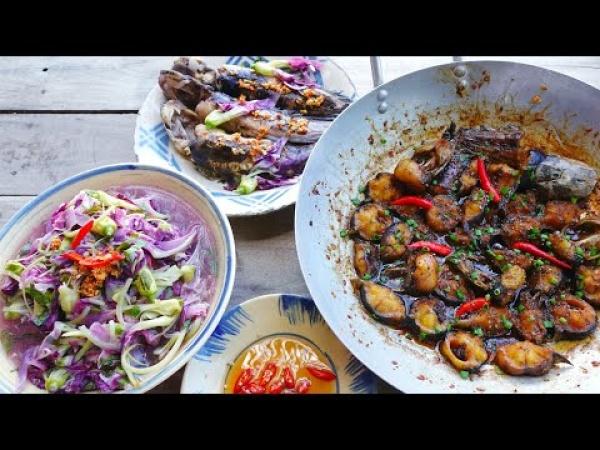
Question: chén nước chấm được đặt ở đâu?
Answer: được đặt phía dưới